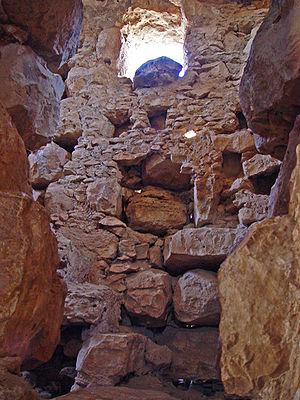
Un colombier était à l'époque féodale un édifice destiné à loger et à élever des pigeons.